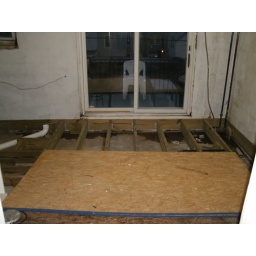
Straight in from kitchen - back door